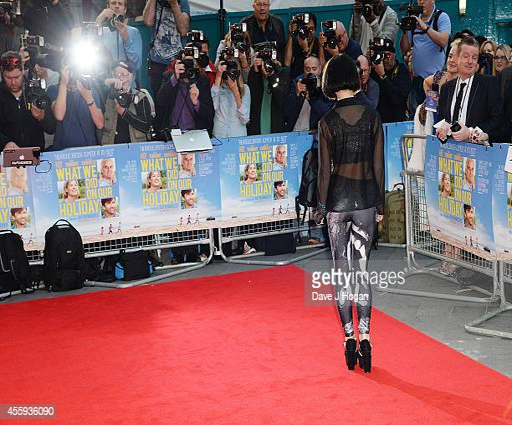
actor attends the world premiere